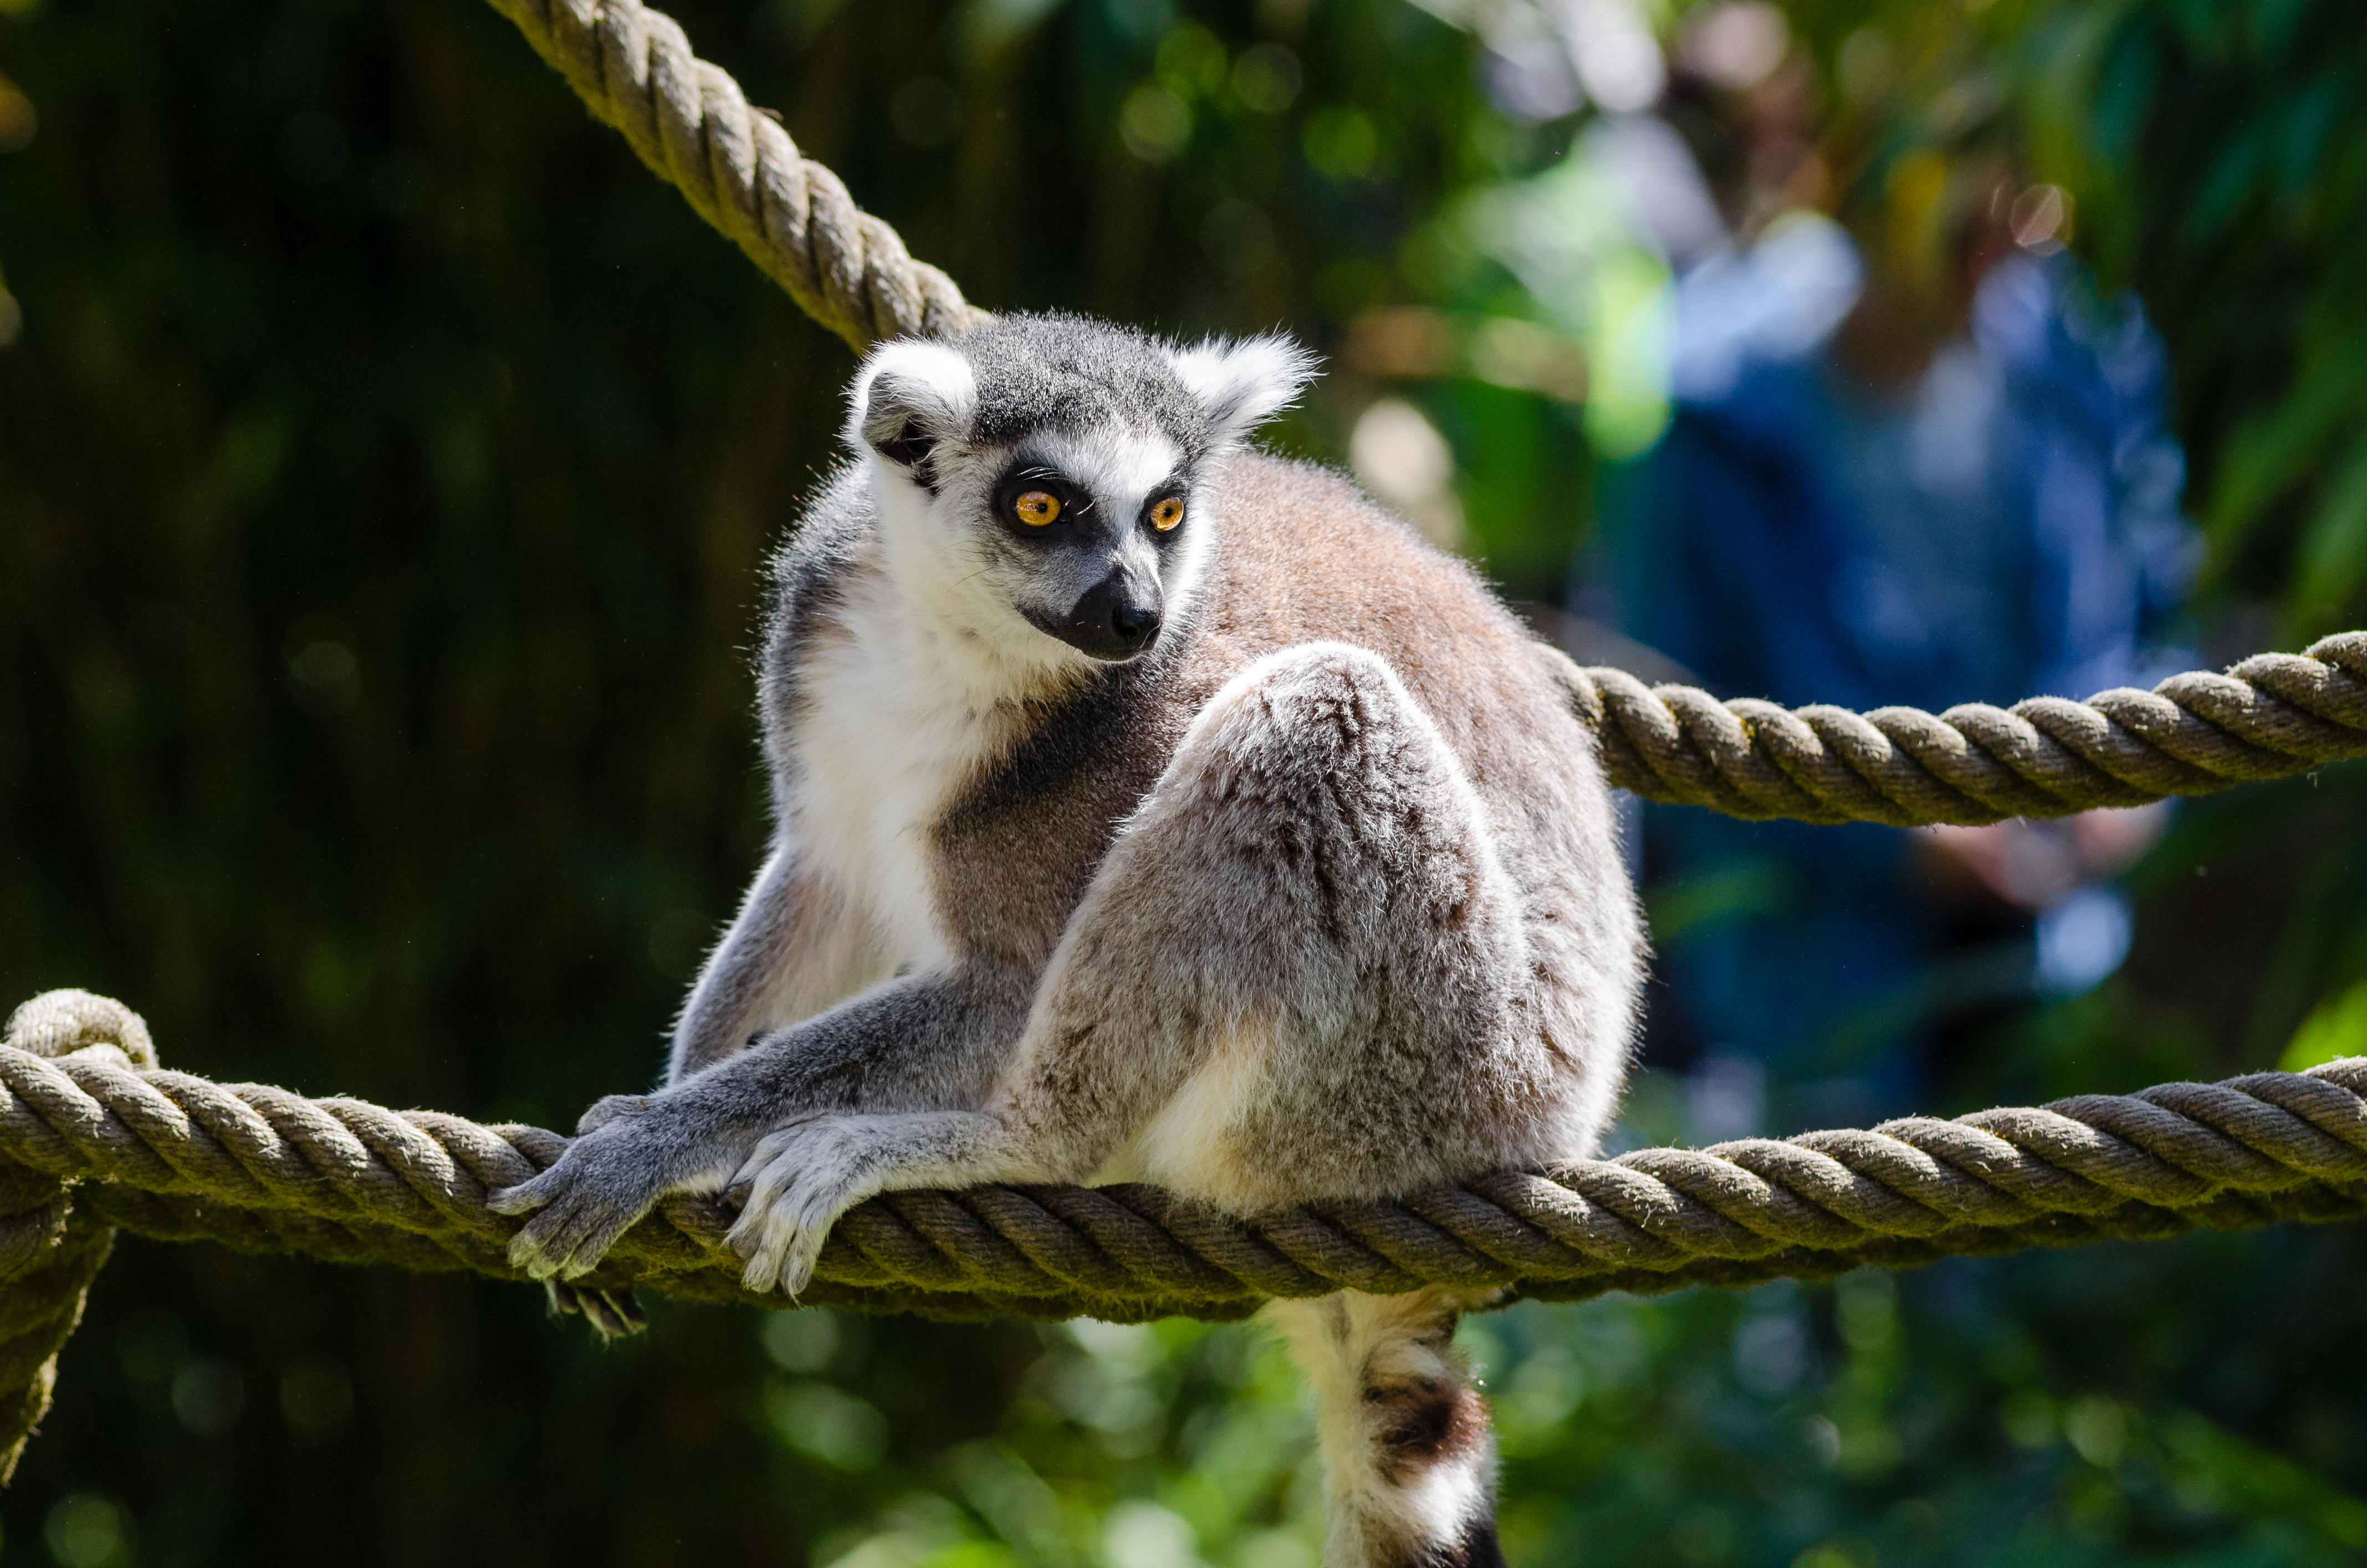
nature, branch, animal, wildlife, zoo, mammal, fauna, primate, squirrel monkey, madagascar, vertebrate, lemur, new world monkey